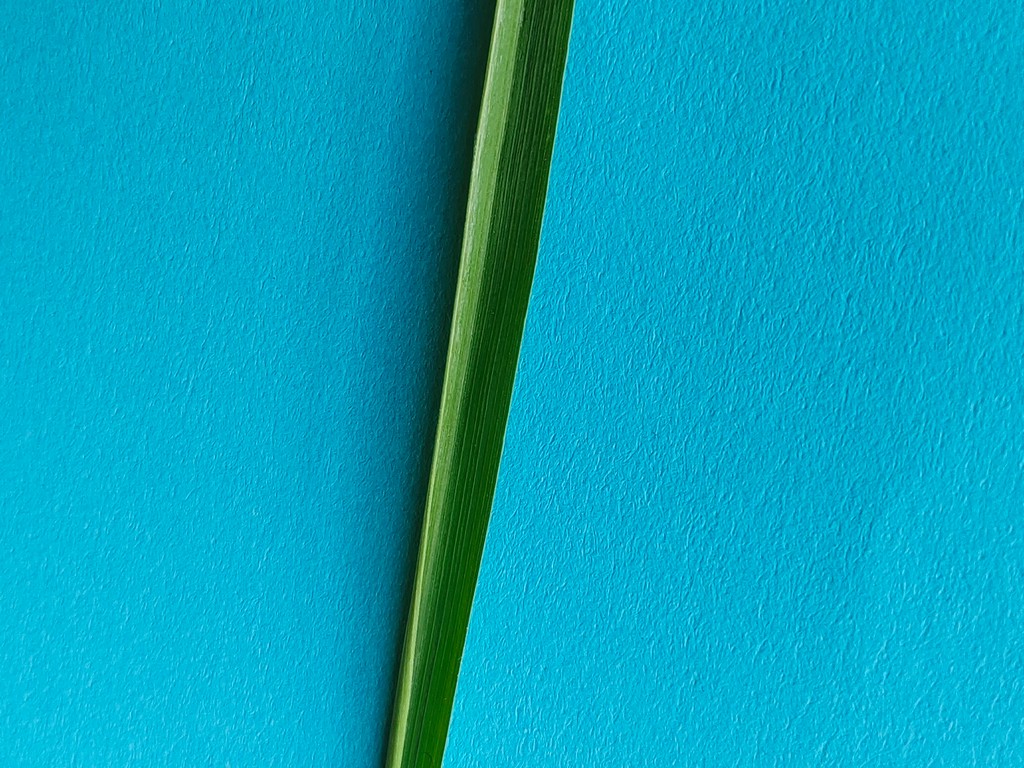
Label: Healthy